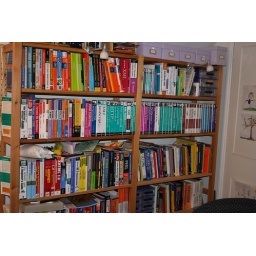
This one is in the office at home - it has mainly computer books on it